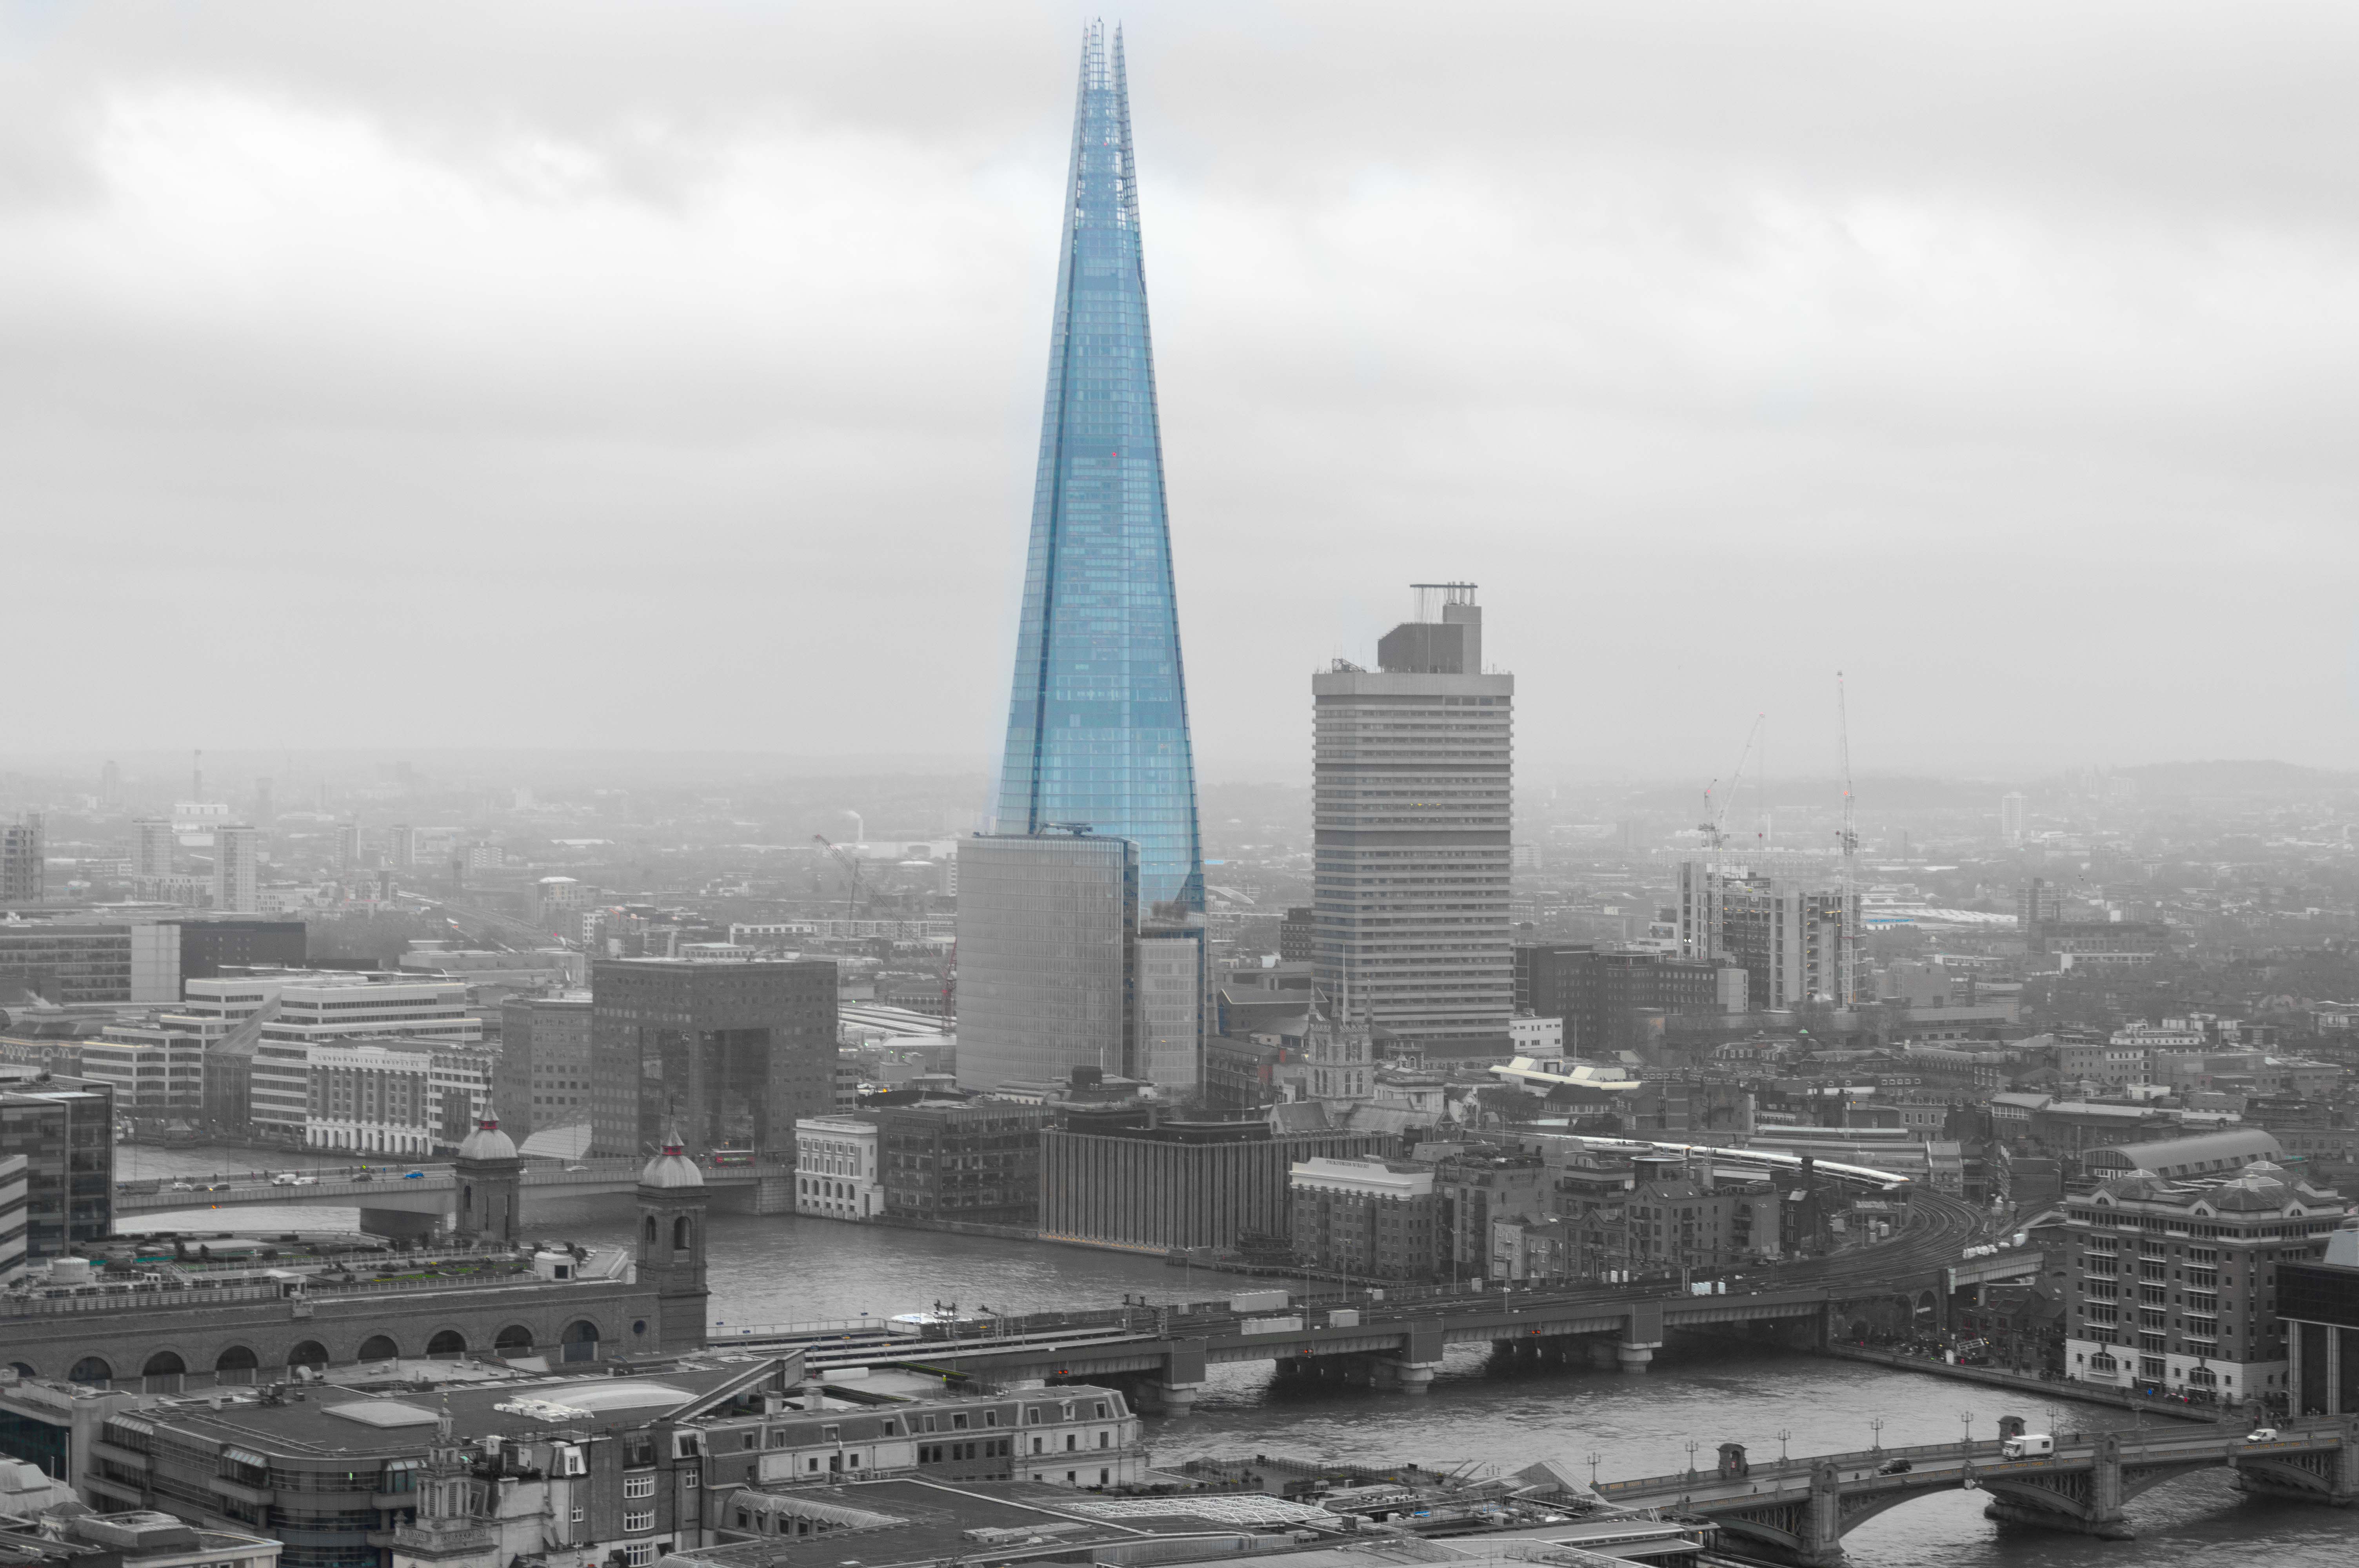
bridge, skyline, city, skyscraper, monument, cityscape, downtown, europe, golden, tower, haze, landmark, cathedral, nikon, tower block, london, the, spire, gallery, eu, southwark, stpauls, metropolis, londonbridge, shard, urban area, atmospheric phenomenon, human settlement, atmosphere of earth